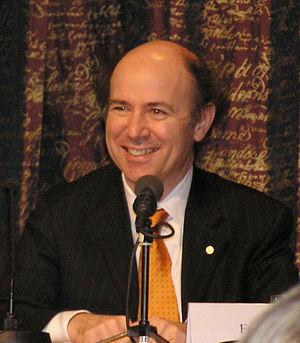
Frank Wilczek, né le 15 mai 1951 à Mineola dans l'État de New York, est un physicien américain. Il est, avec H. David Politzer et David Gross, colauréat du prix Nobel de physique de 2004 « pour leur découverte de la liberté asymptotique dans la théorie de l'interaction forte ».